Yahir

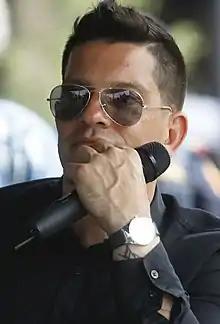
Yahir in 2019

Yahir Othón Parra (born 21 March 1979), simply known as Yahir, is a Mexican singer and actor from Hermosillo, Sonora. He began his career as one of the participants in the music reality show "La Academia" in 2002 and in addition to Yuridia, also from Hermosillo, is one of the most popular stars to come from the show. He became a judge of the show's tenth season.